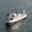
Label: ship